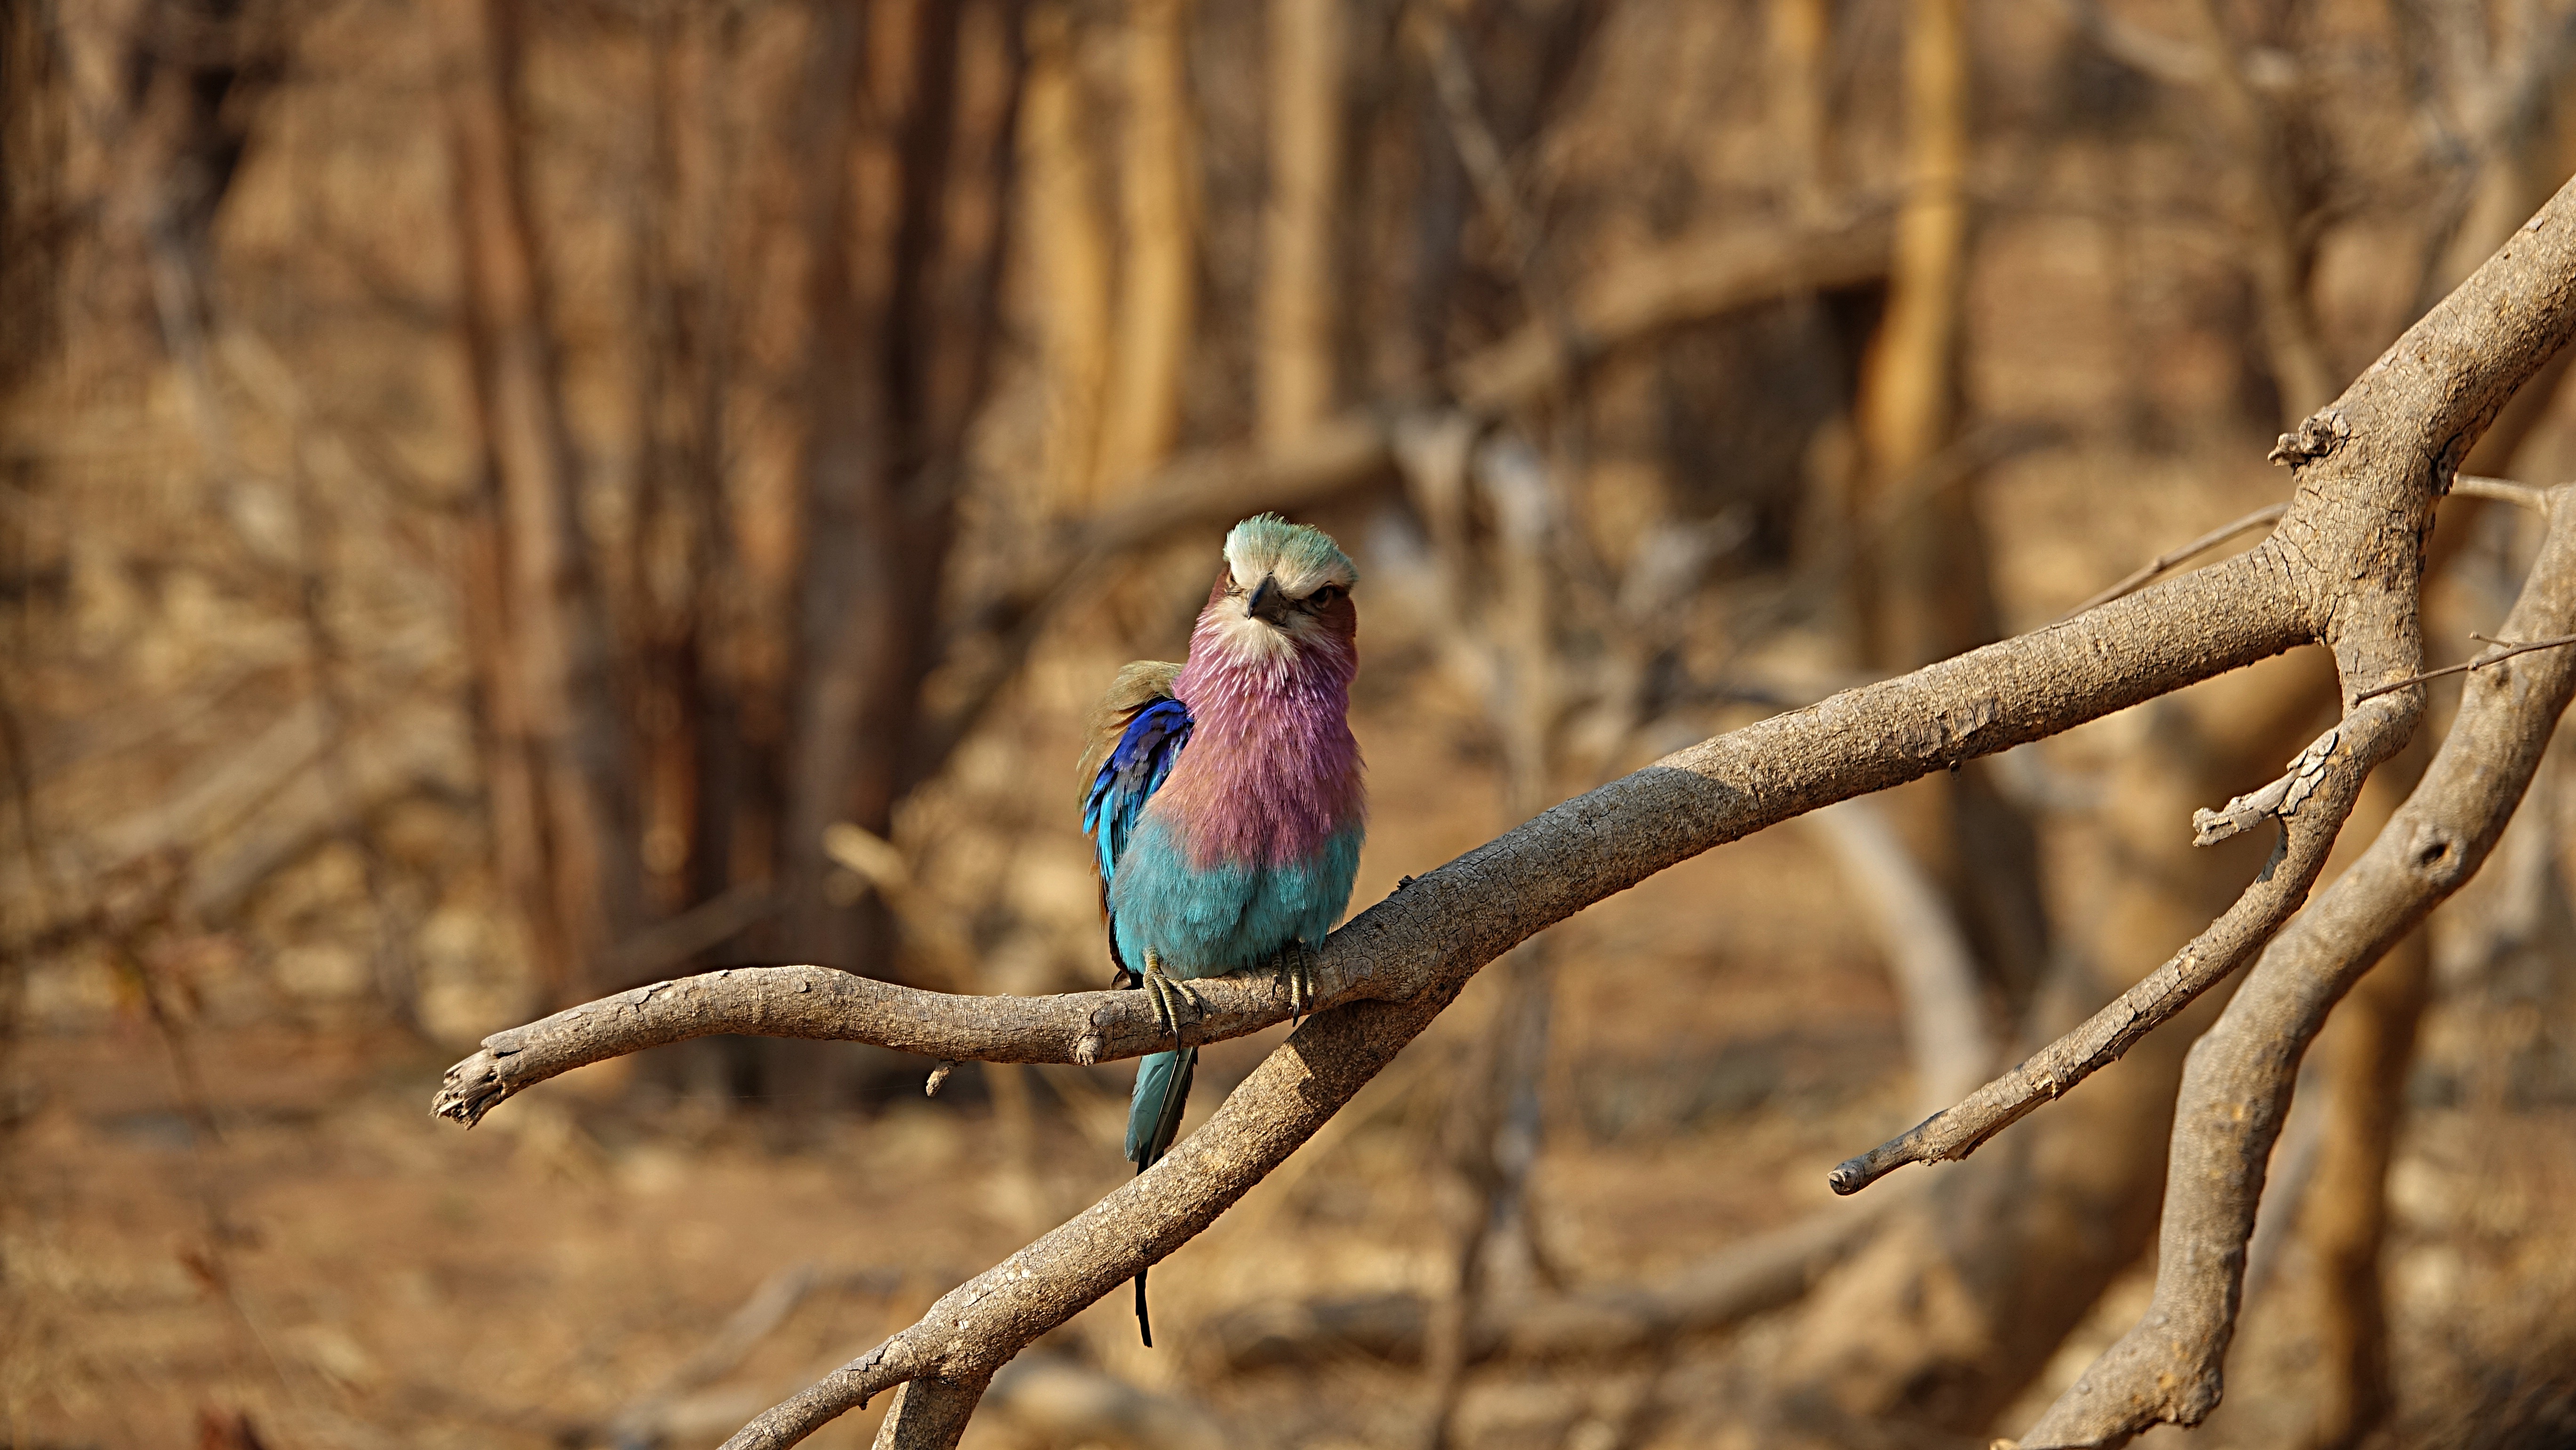
nature, branch, bird, wildlife, beak, africa, fauna, vertebrate, parakeet, botswana, forked roller, common pet parakeet